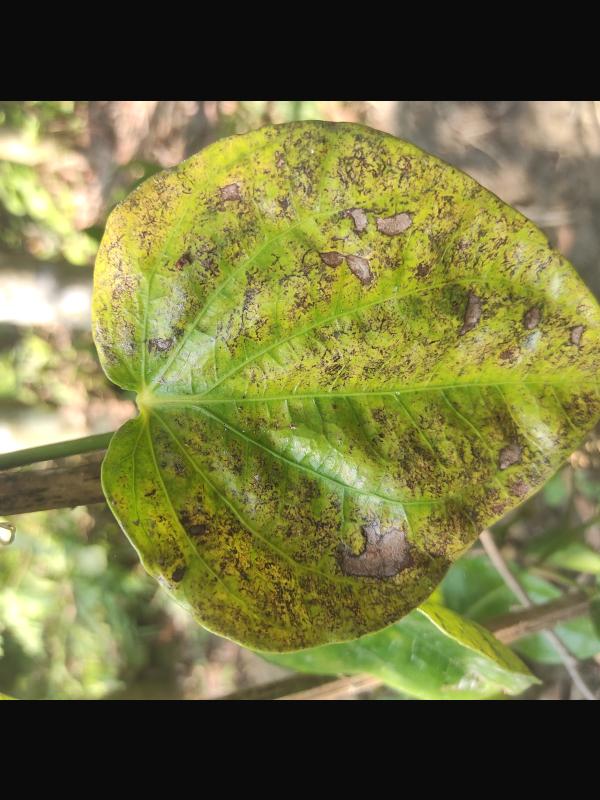
Label: Fungal_Brown_Spot_Disease